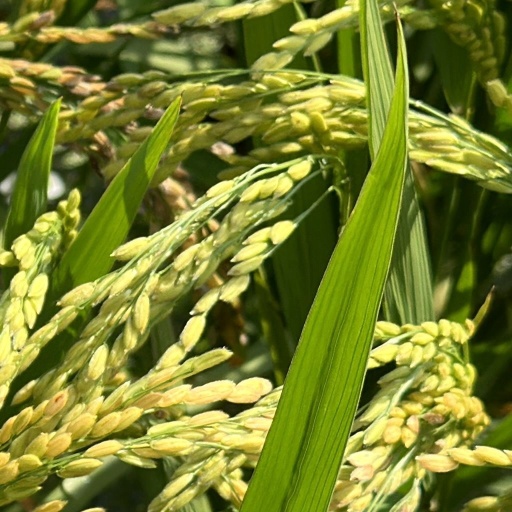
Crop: rice